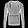
Label: Pullover